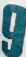
Number: 9